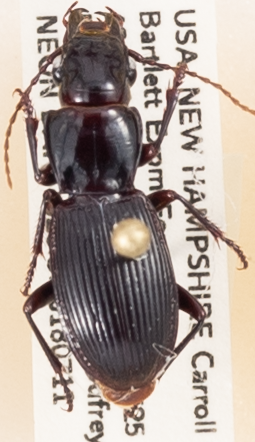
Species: Pterostichus rostratus
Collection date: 2018-07-11 04:00:00
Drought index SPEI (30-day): -0.288
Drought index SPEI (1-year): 0.048
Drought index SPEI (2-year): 0.39